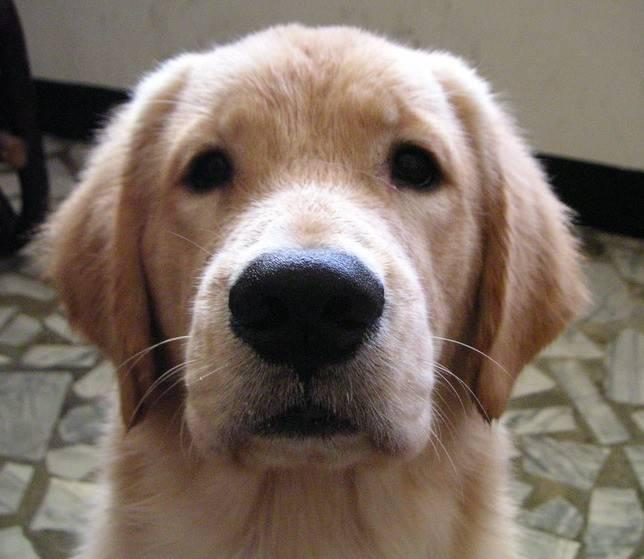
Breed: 5355-n000126-golden_retriever